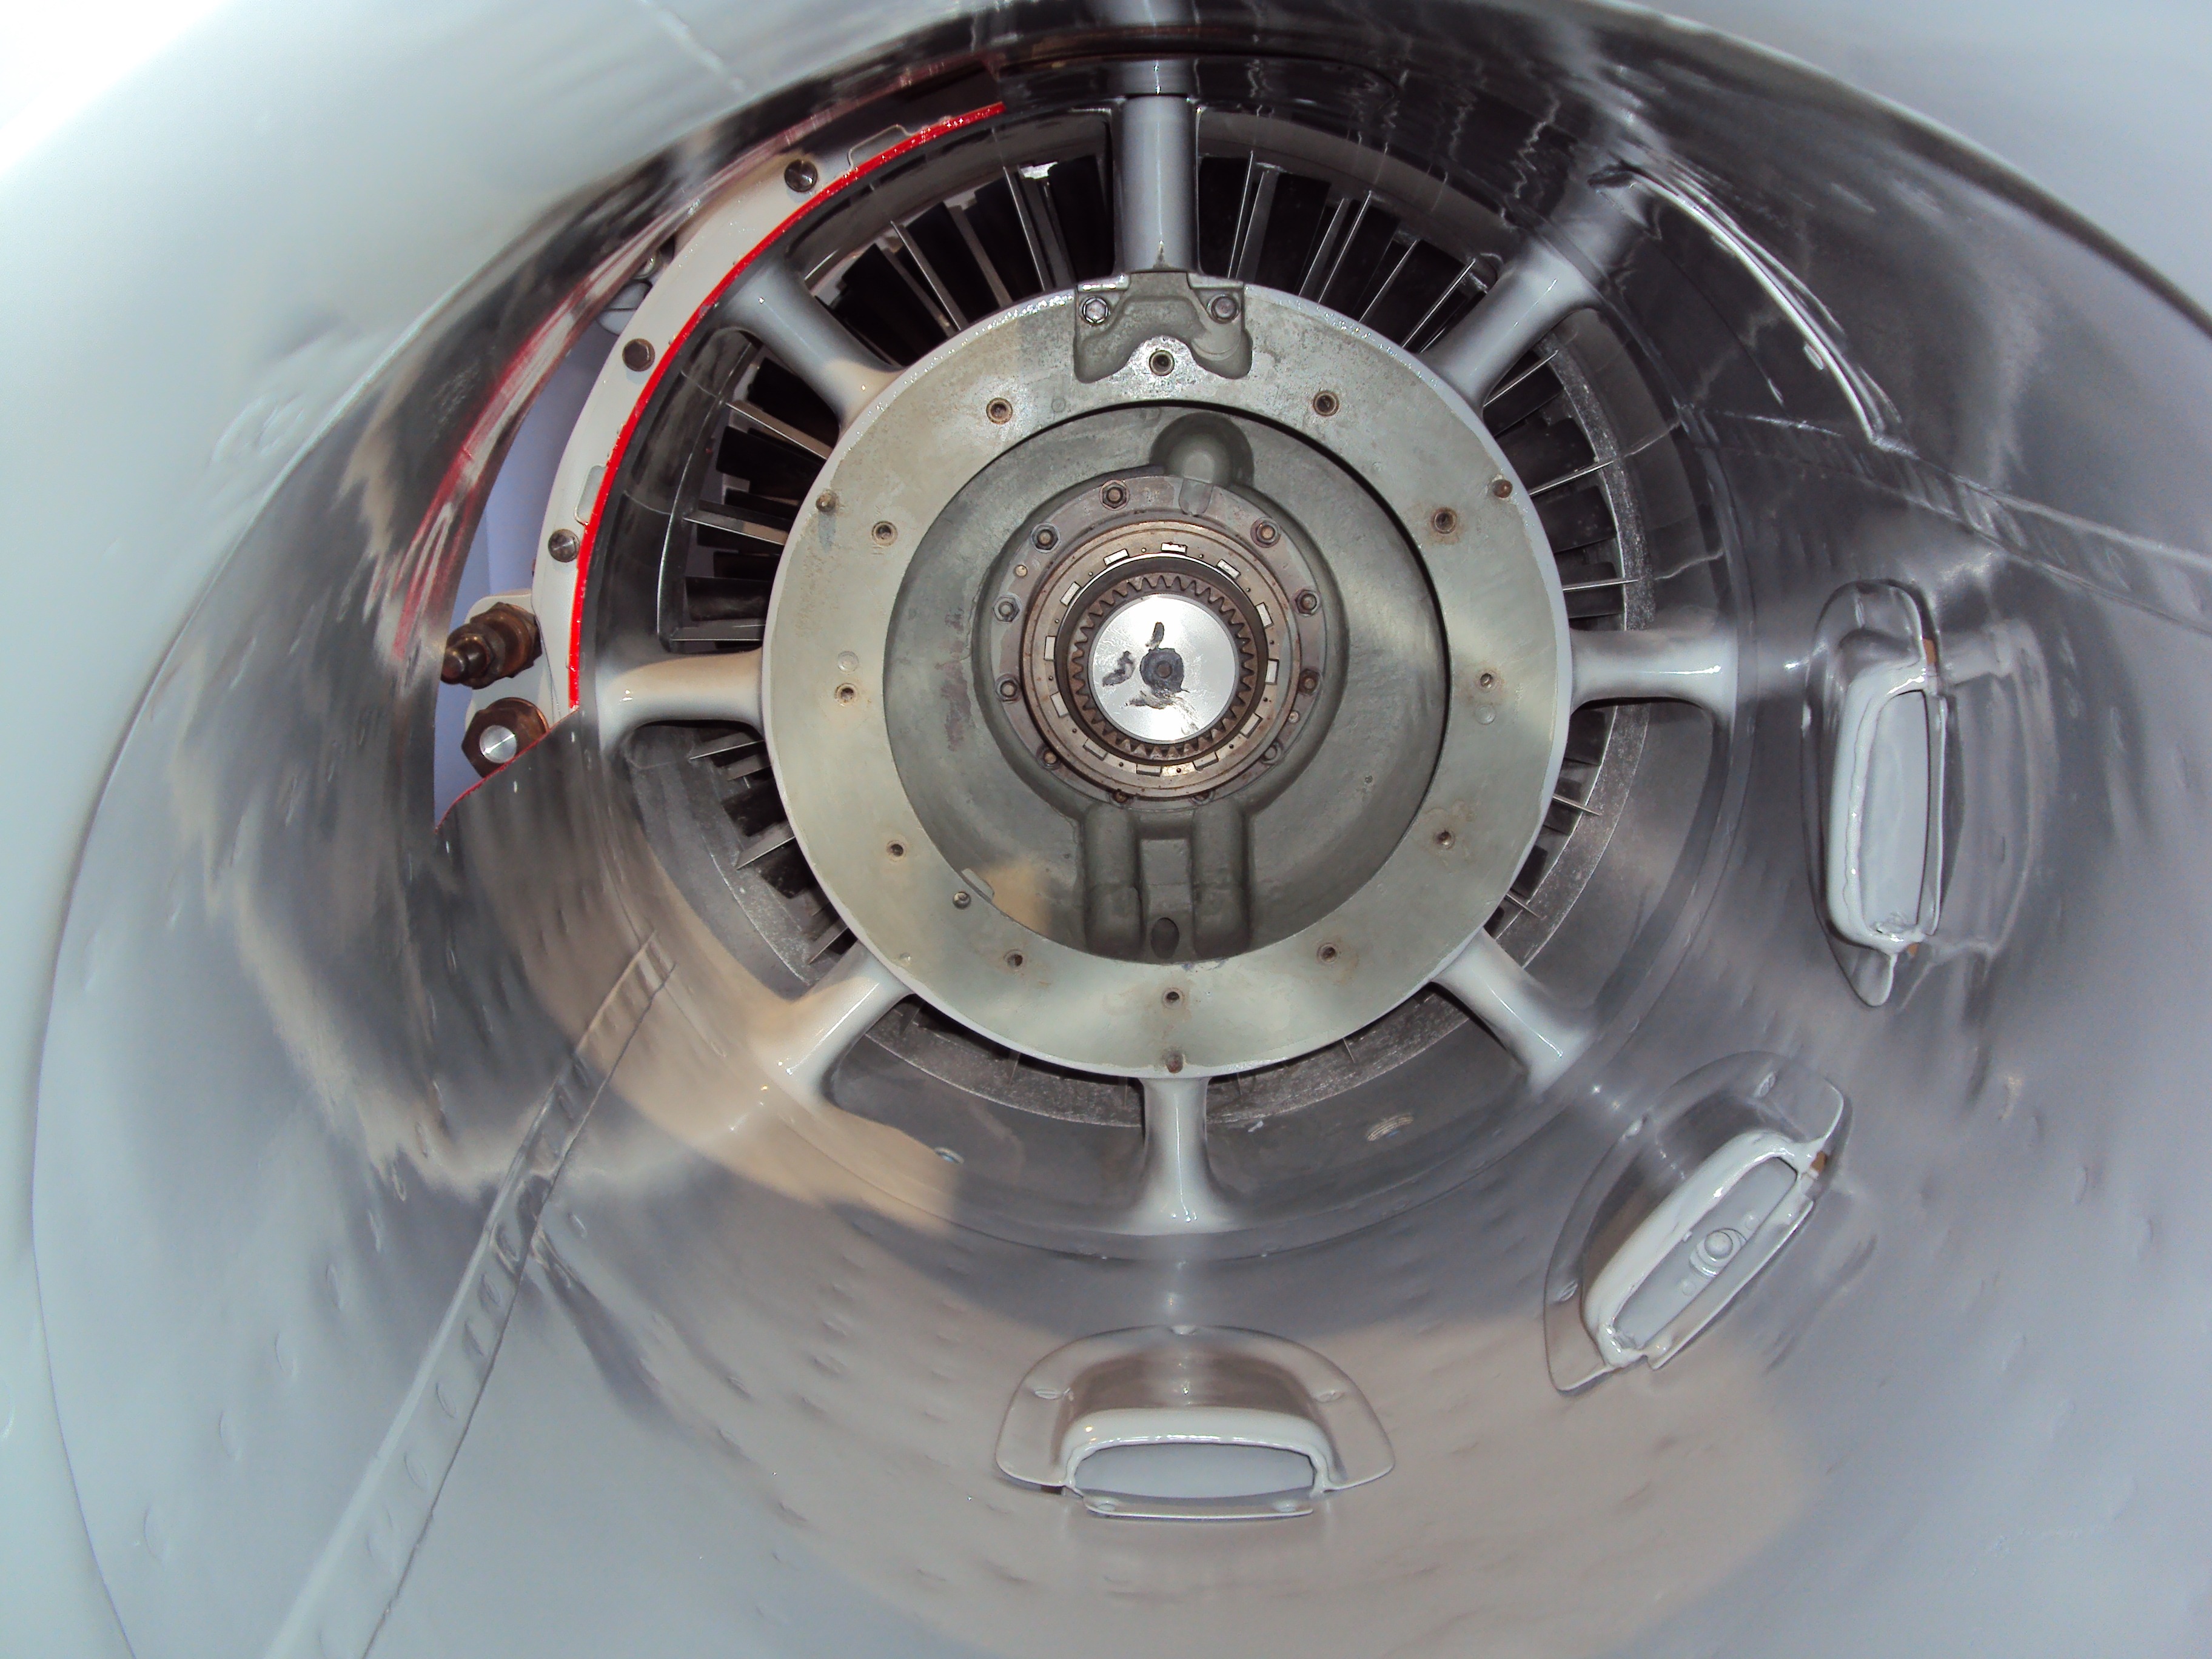
technology, car, wheel, vehicle, spoke, machine, steering wheel, tire, rim, motor, jet engine, motors, hubcap, alloy wheel, auto part, automobile make, automotive exterior, automotive tire, executive car, aircraft engine